Luigi Bassi

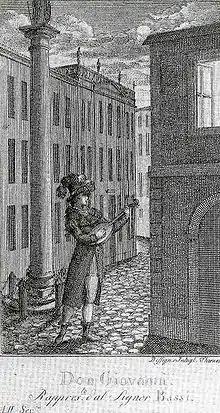
Luigi Bassi in the title role of Mozart's Don Giovanni in 1787

Luigi Bassi, Pesaro, 5 September 1766 – Dresden, 13 September 1825, was an Italian operatic baritone.